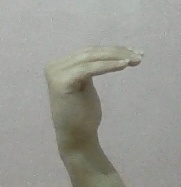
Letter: haa